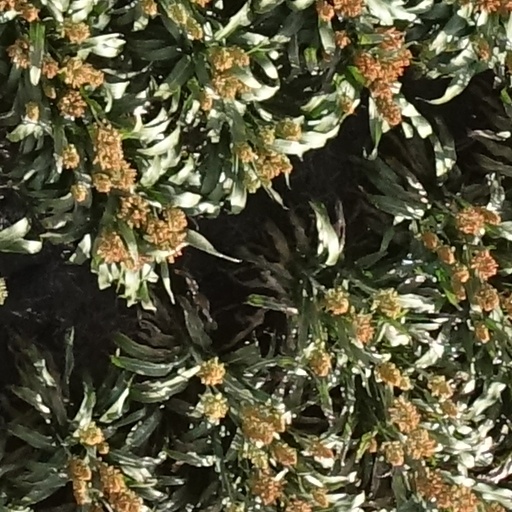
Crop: sorghum